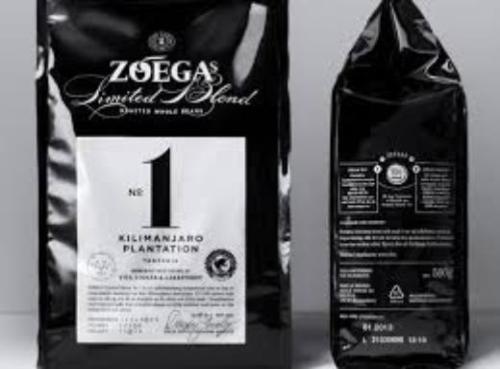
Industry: Food